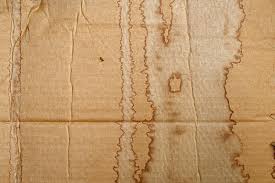
Label: cardboard